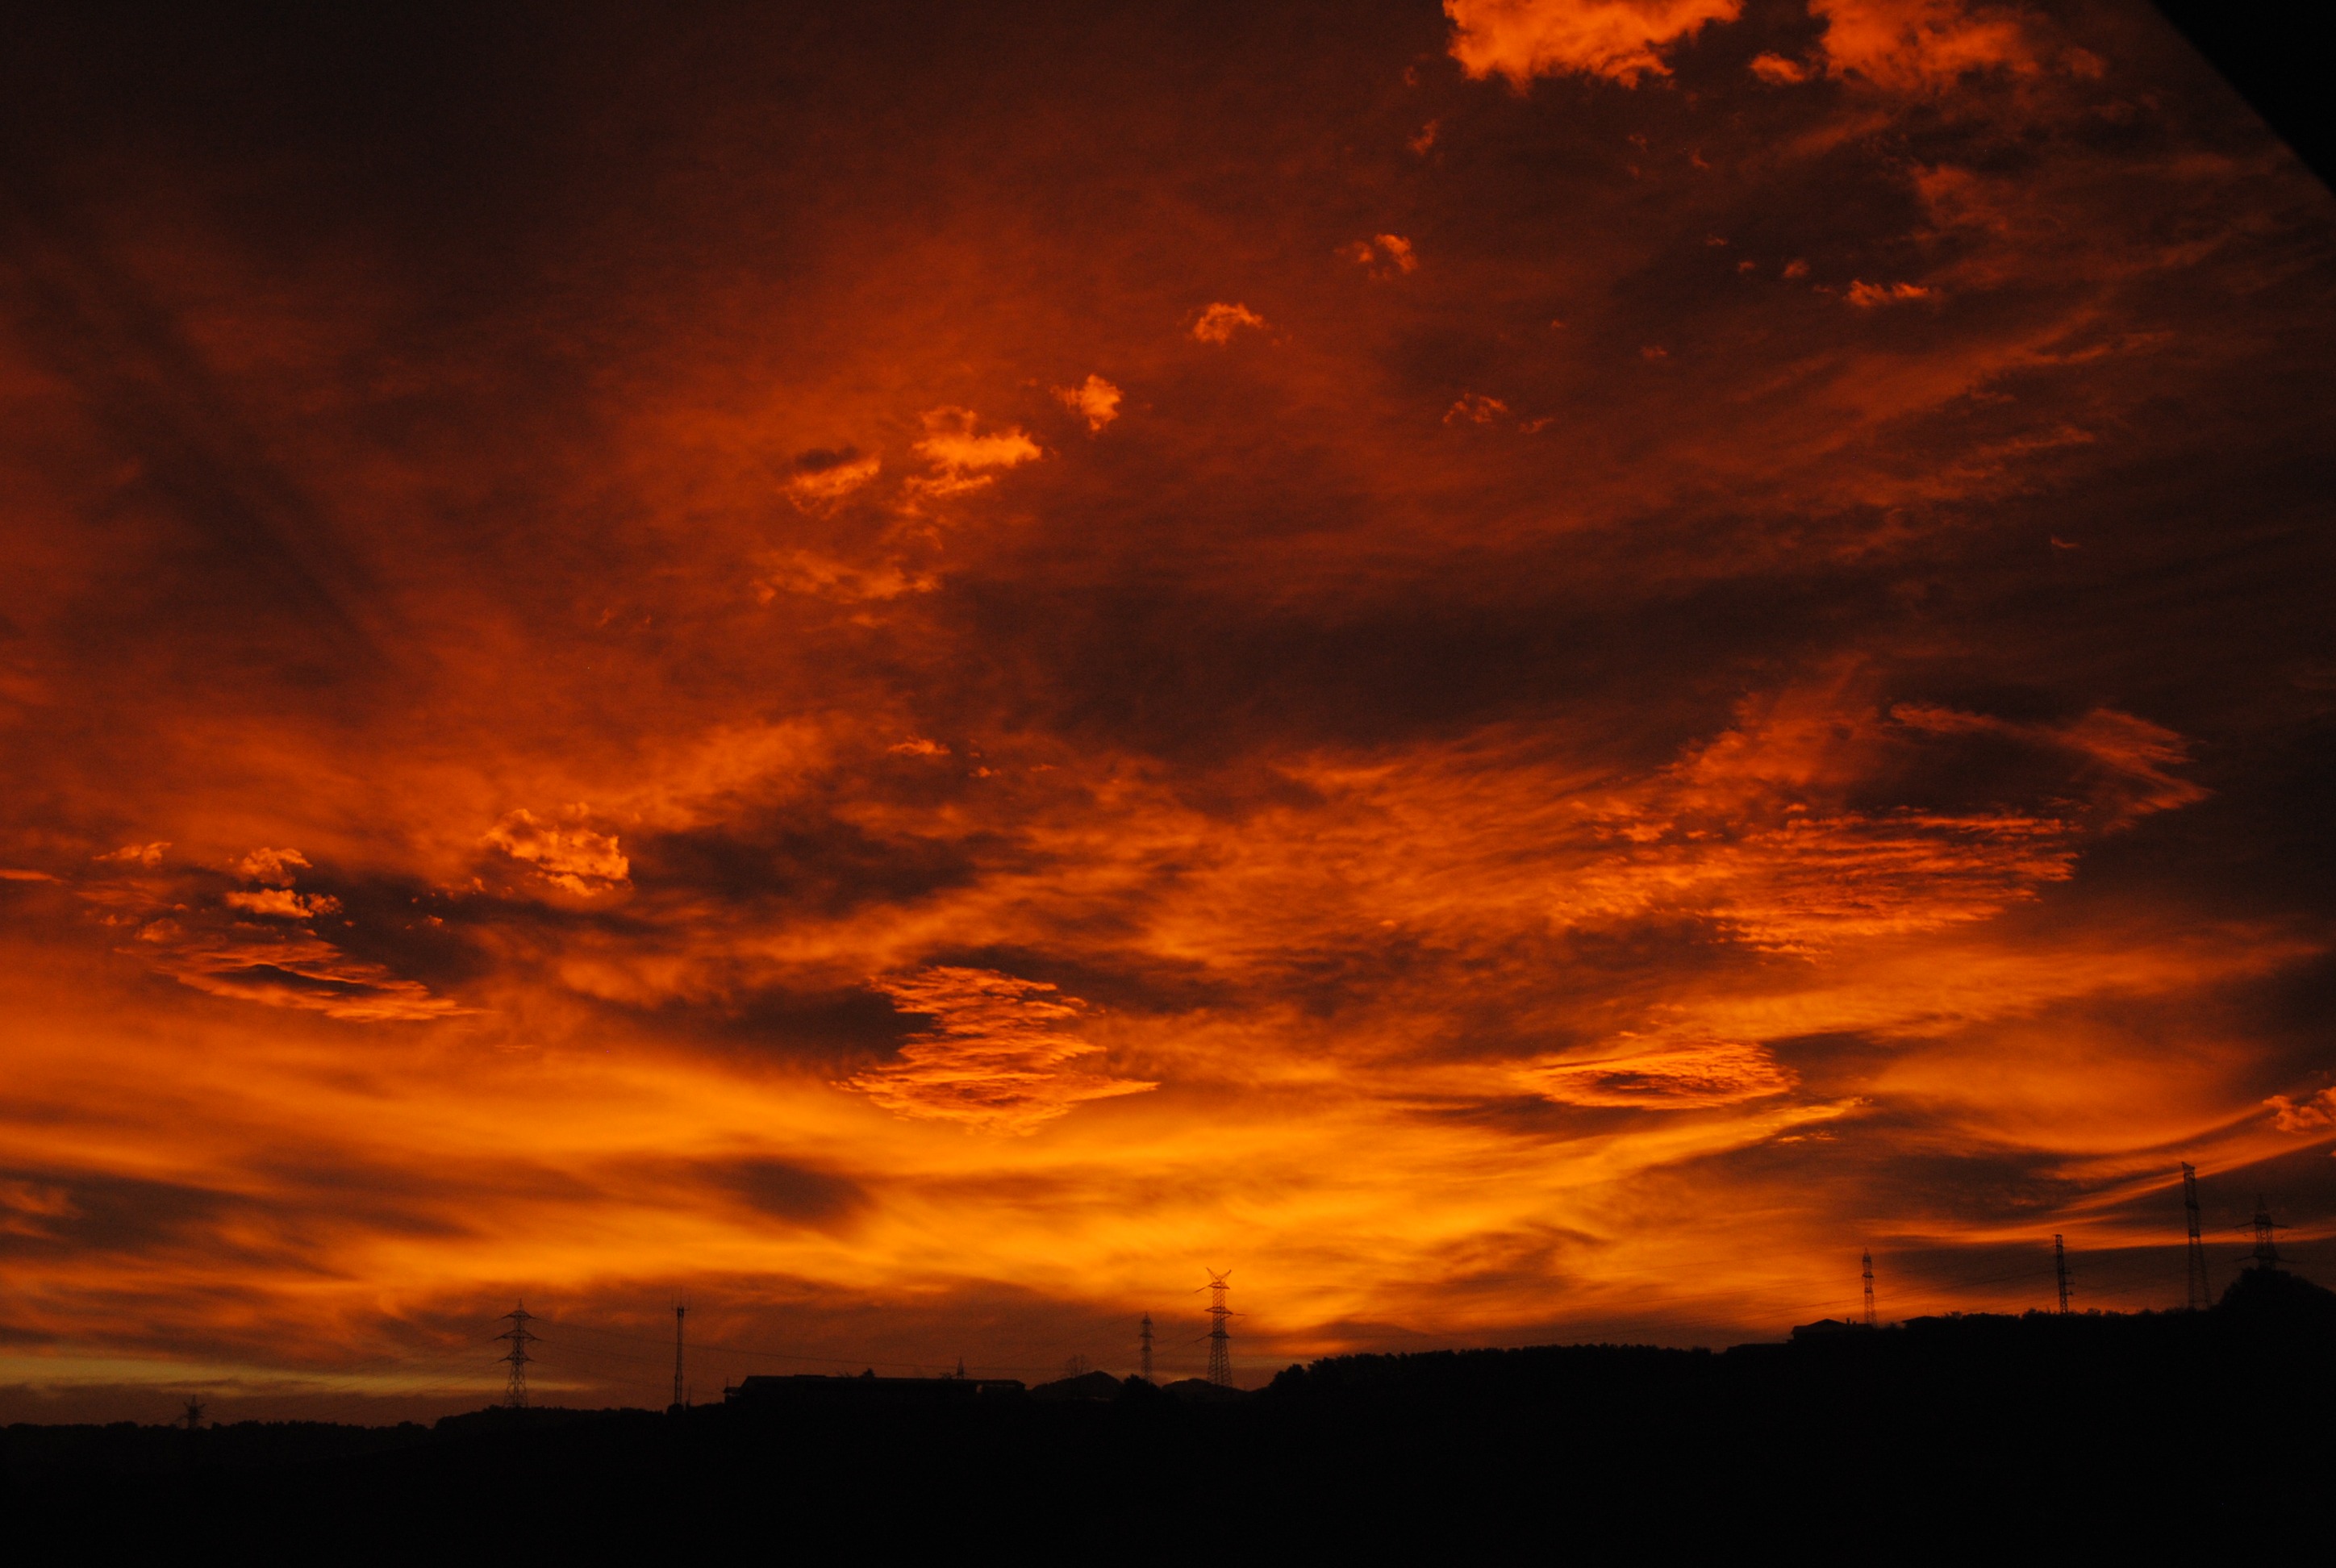
horizon, cloud, sky, sunrise, sunset, dawn, atmosphere, dusk, evening, red, heaven, afterglow, red sky at morning